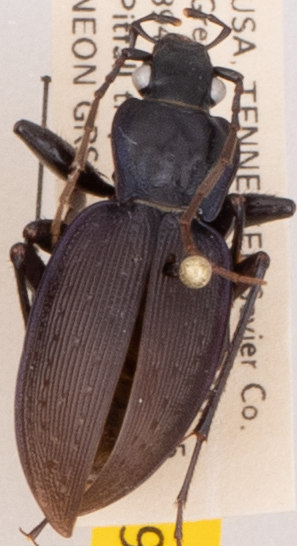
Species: Carabus goryi
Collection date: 2021-07-06
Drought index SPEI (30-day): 0.156
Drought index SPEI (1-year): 0.8
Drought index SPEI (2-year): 2.09